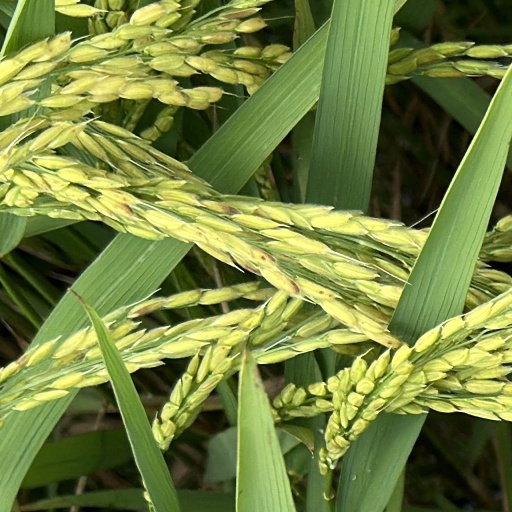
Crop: rice